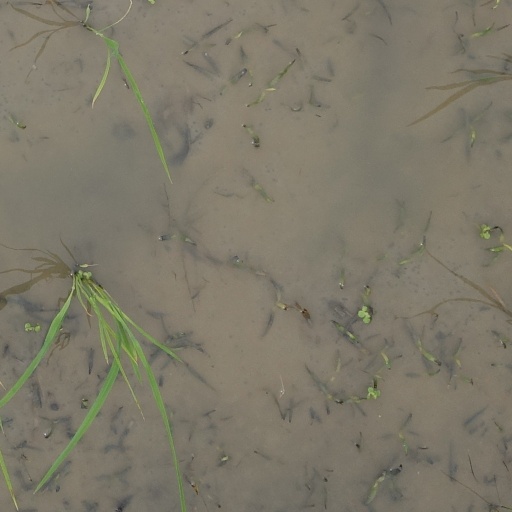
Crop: rice